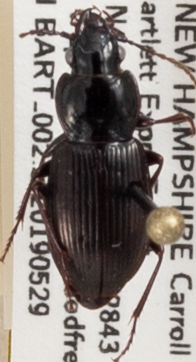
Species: Pterostichus pensylvanicus
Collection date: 2019-05-29
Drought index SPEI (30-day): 0.794
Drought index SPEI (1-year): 1.25
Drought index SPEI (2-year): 1.13